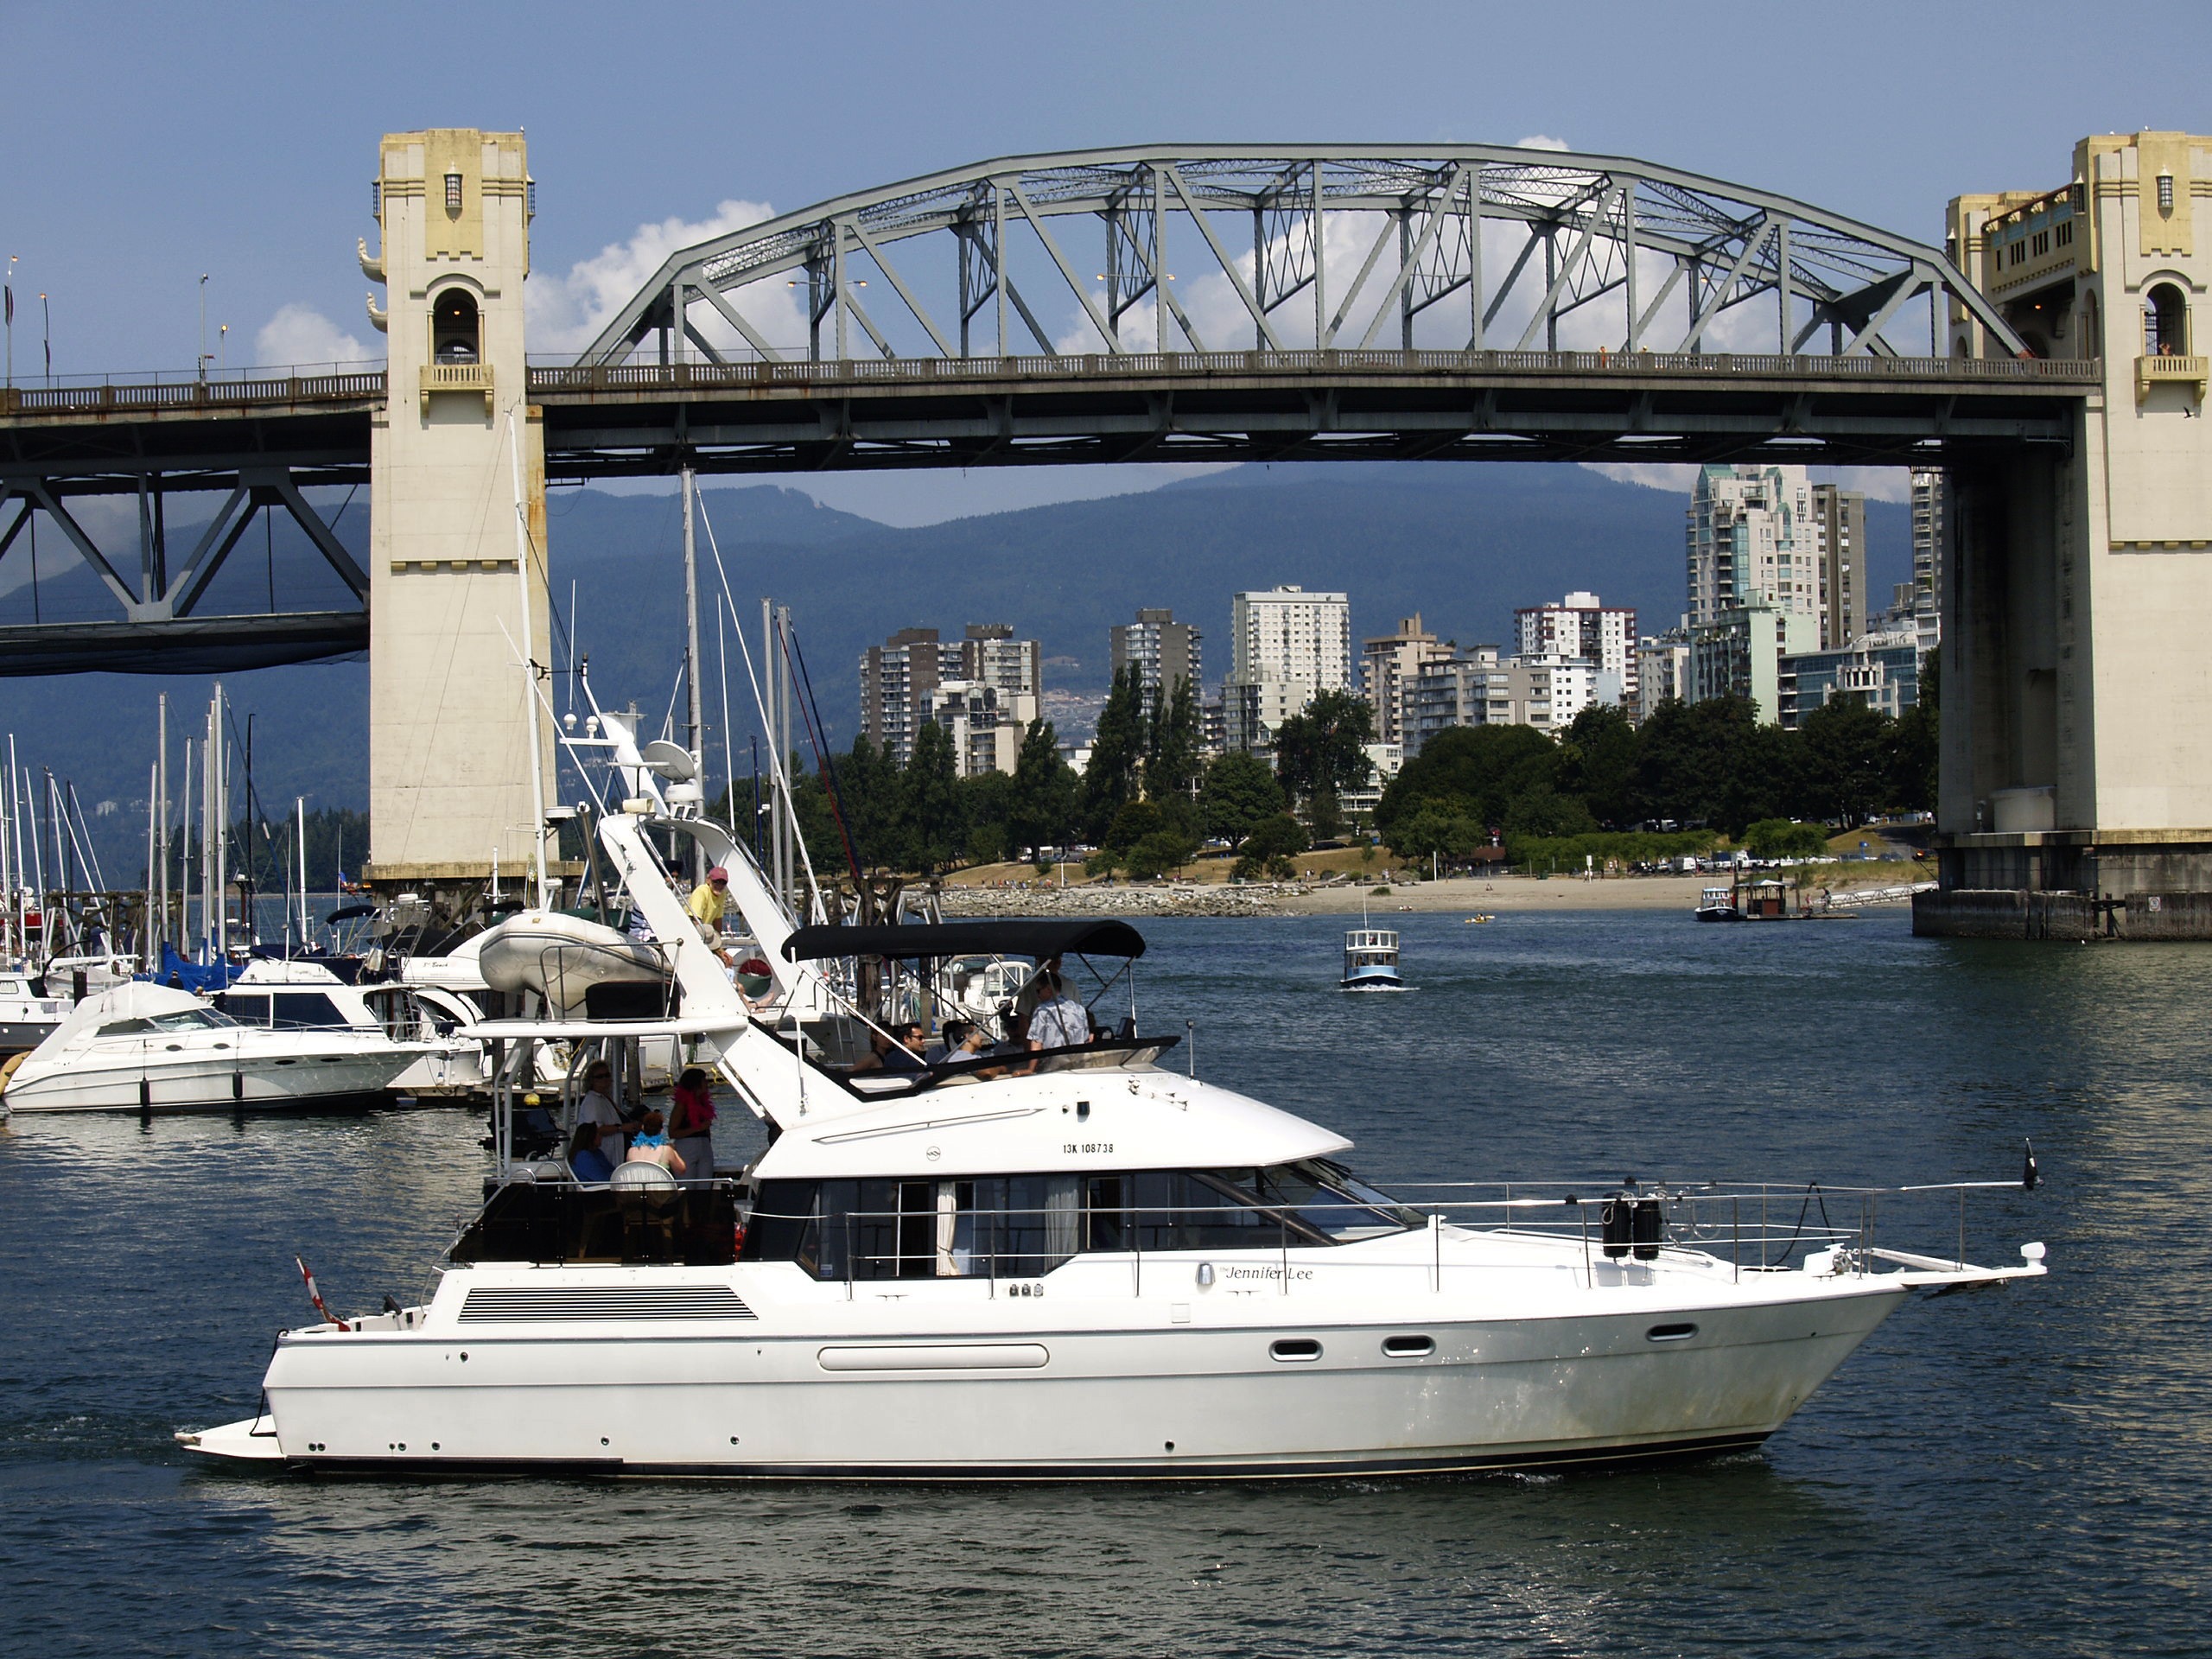
sea, water, ocean, dock, boat, building, ship, vehicle, yacht, vancouver, harbor, marina, boating, canada, pacific, watercraft, old bridge, passenger ship, british columbia, luxury yacht, false creek, burrard street bridge, vehicular bridge